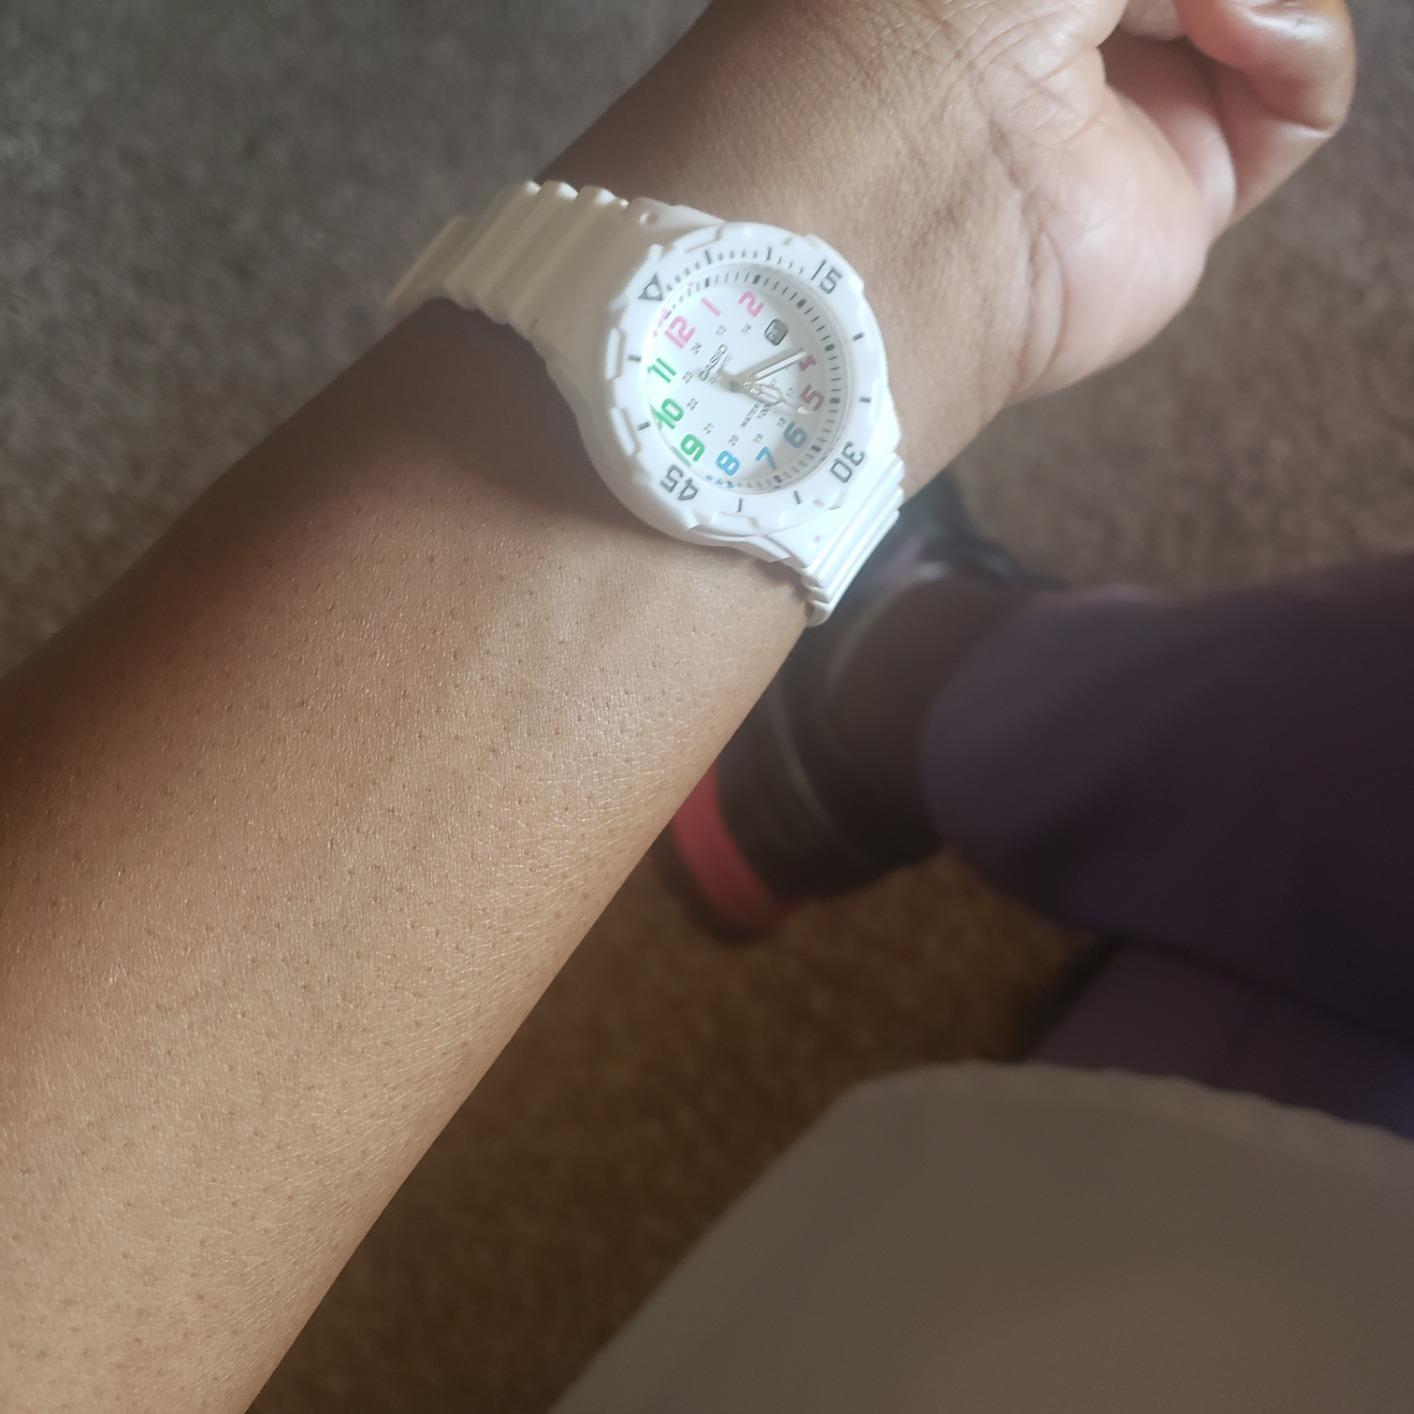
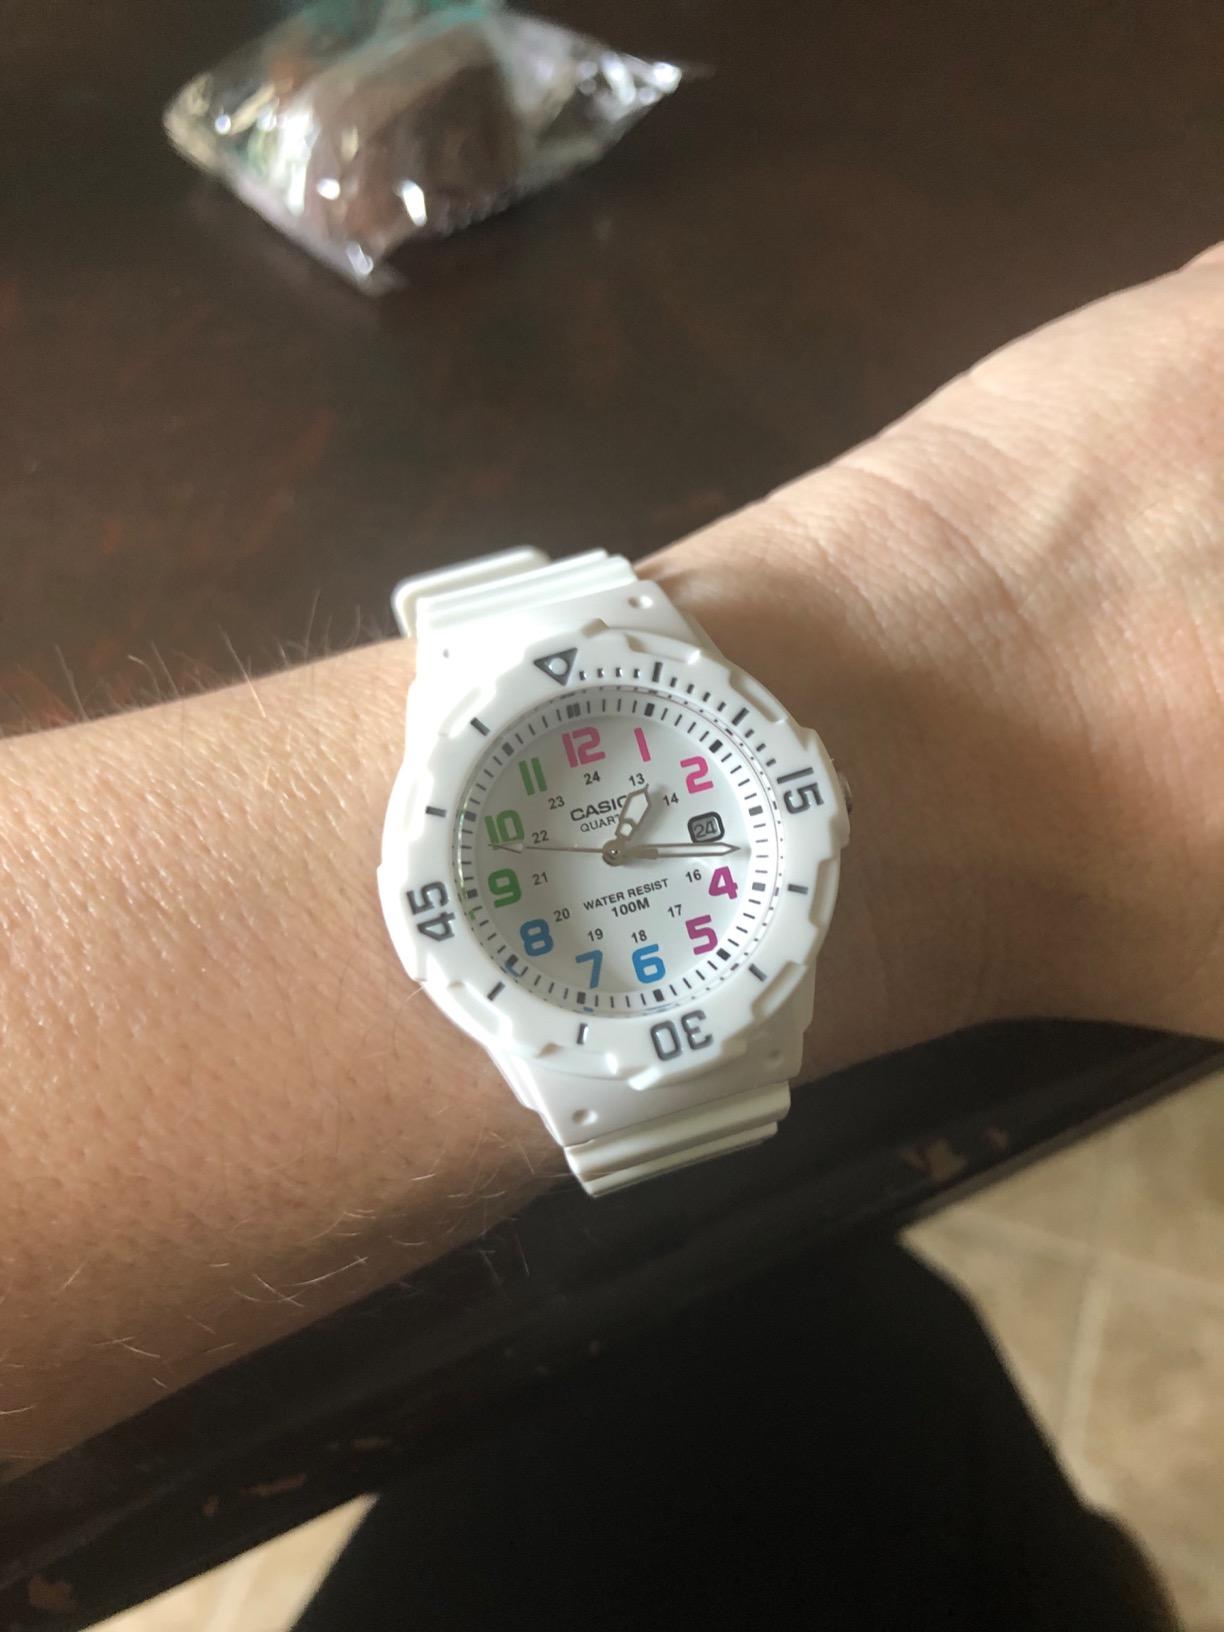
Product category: accessories_watch
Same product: yes